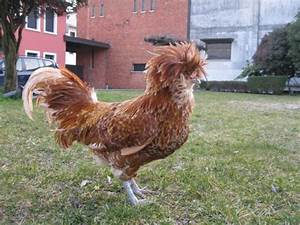
Label: gallina